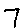
Label: 7